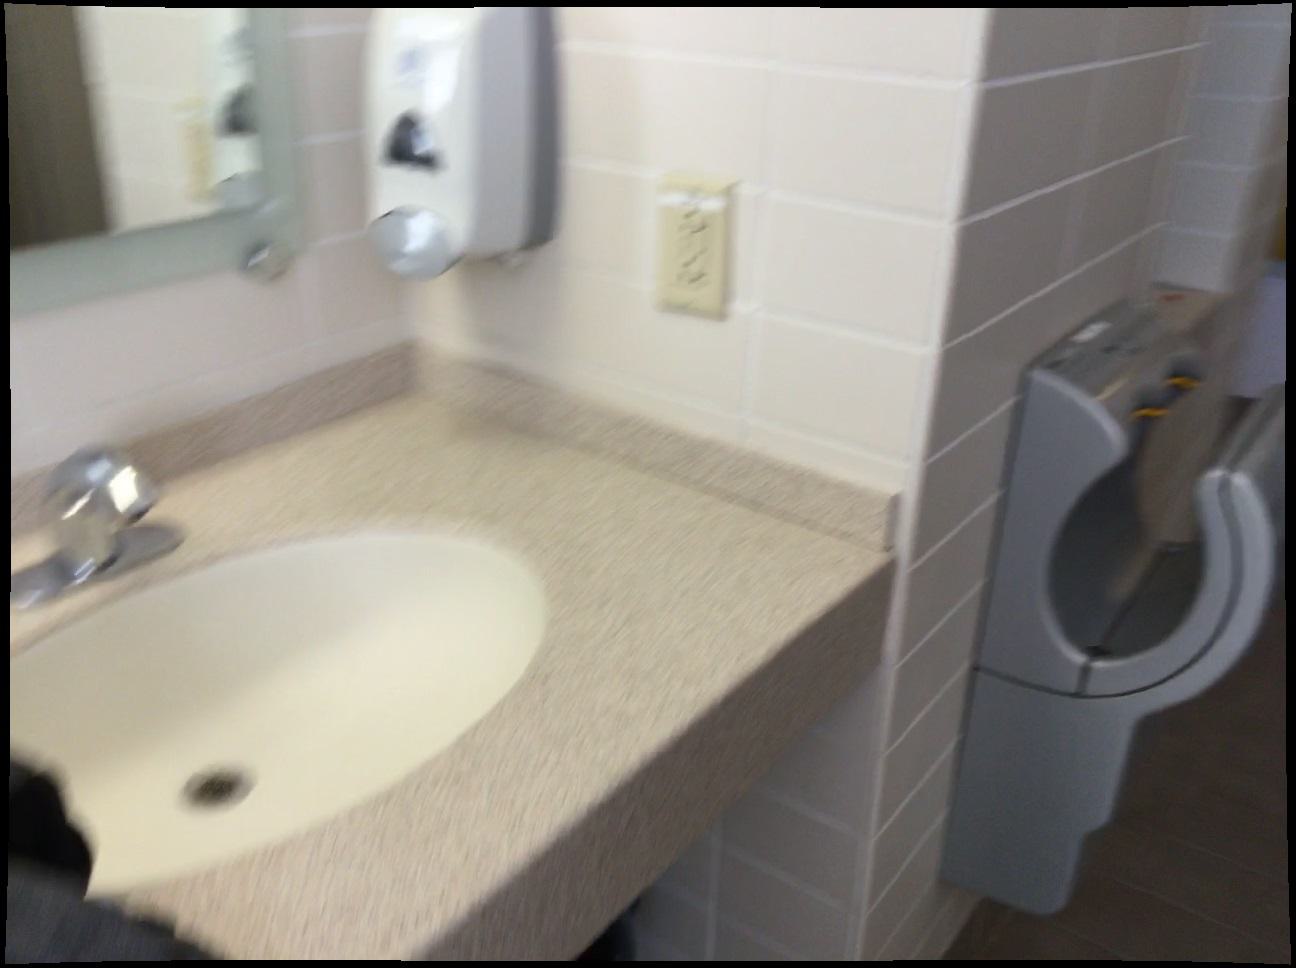
Question: In the image, there is the bin. Pinpoint several points within the vacant space situated right of the bin from the camera's perspective. Your final answer should be formatted as a list of tuples, i.e. [(x1, y1), ...], where each tuple contains the x and y coordinates of a point satisfying the conditions above. The coordinates should be between 0 and 1, indicating the normalized pixel locations of the points.
Answer: [(0.732, 0.998), (0.684, 0.961), (0.610, 0.968), (0.637, 0.926), (0.664, 0.886), (0.535, 0.976), (0.566, 0.934), (0.594, 0.894), (0.621, 0.856), (0.525, 0.901), (0.554, 0.863), (0.581, 0.829), (0.606, 0.796), (0.515, 0.835), (0.544, 0.802), (0.508, 0.776)]